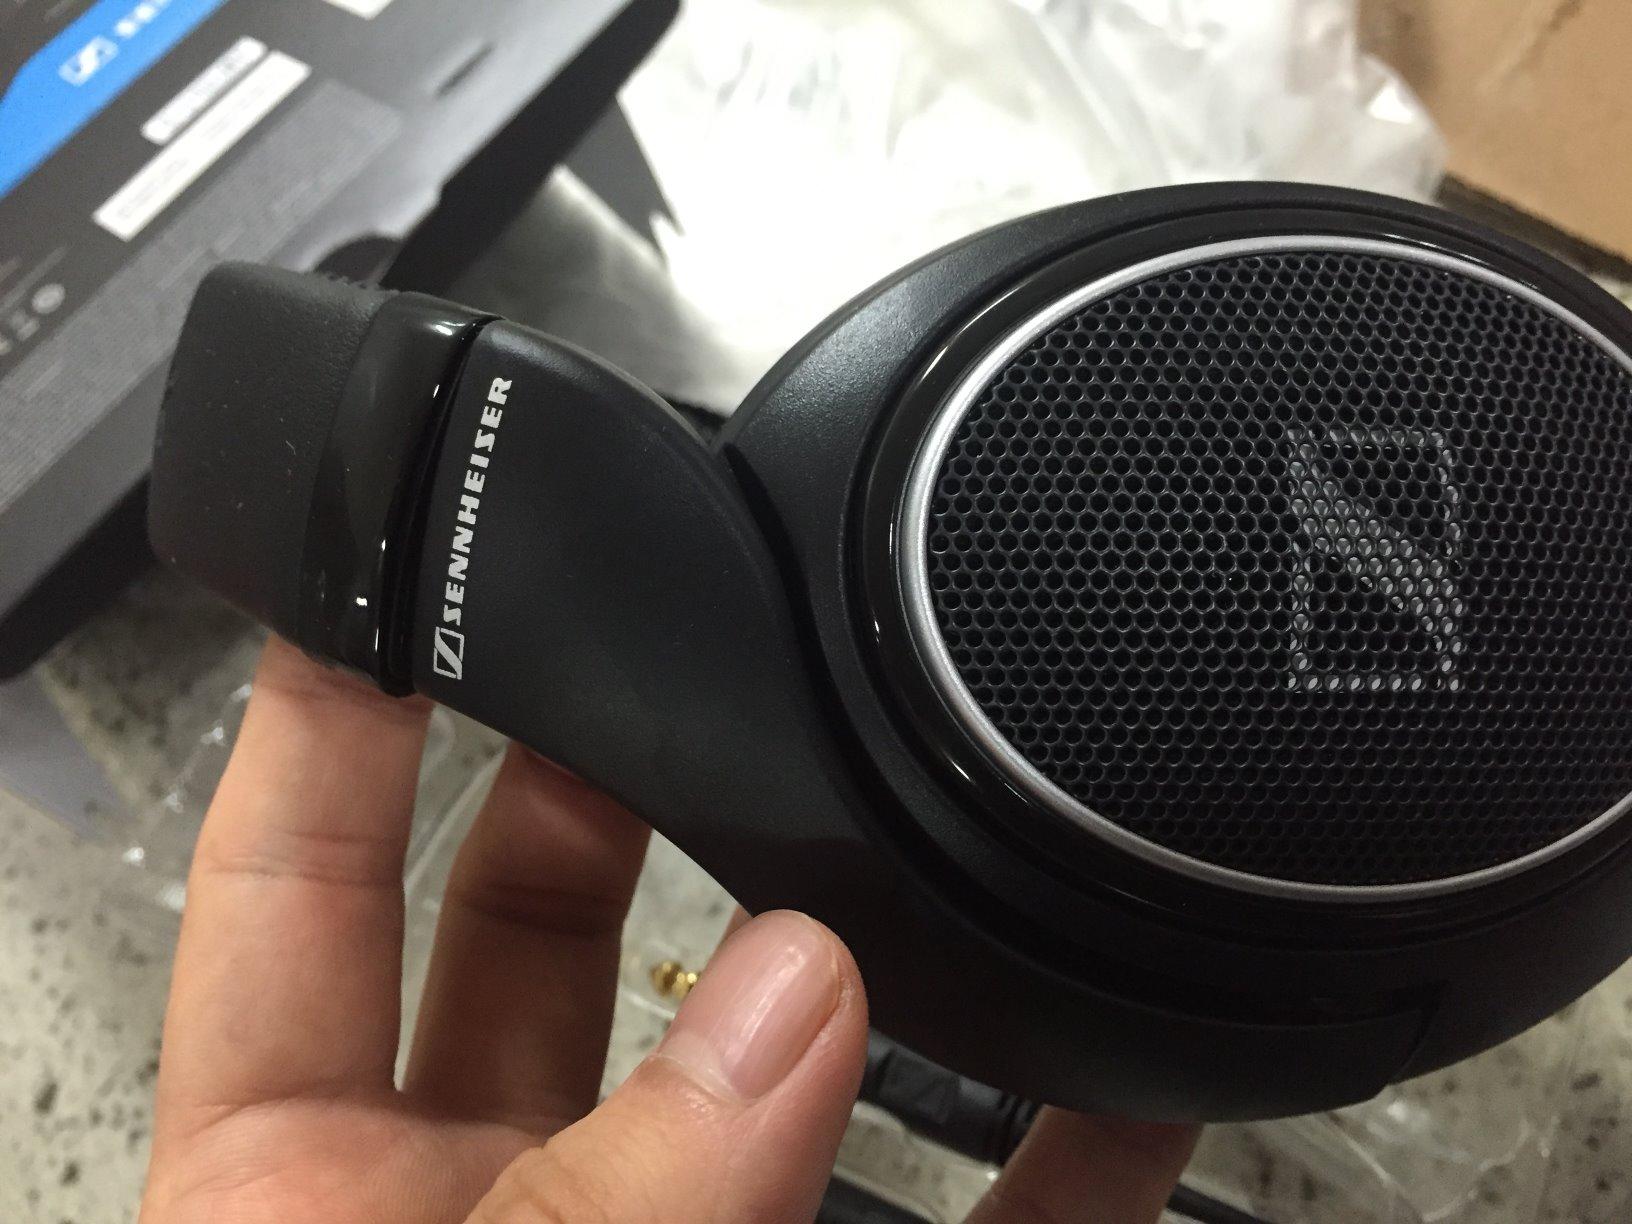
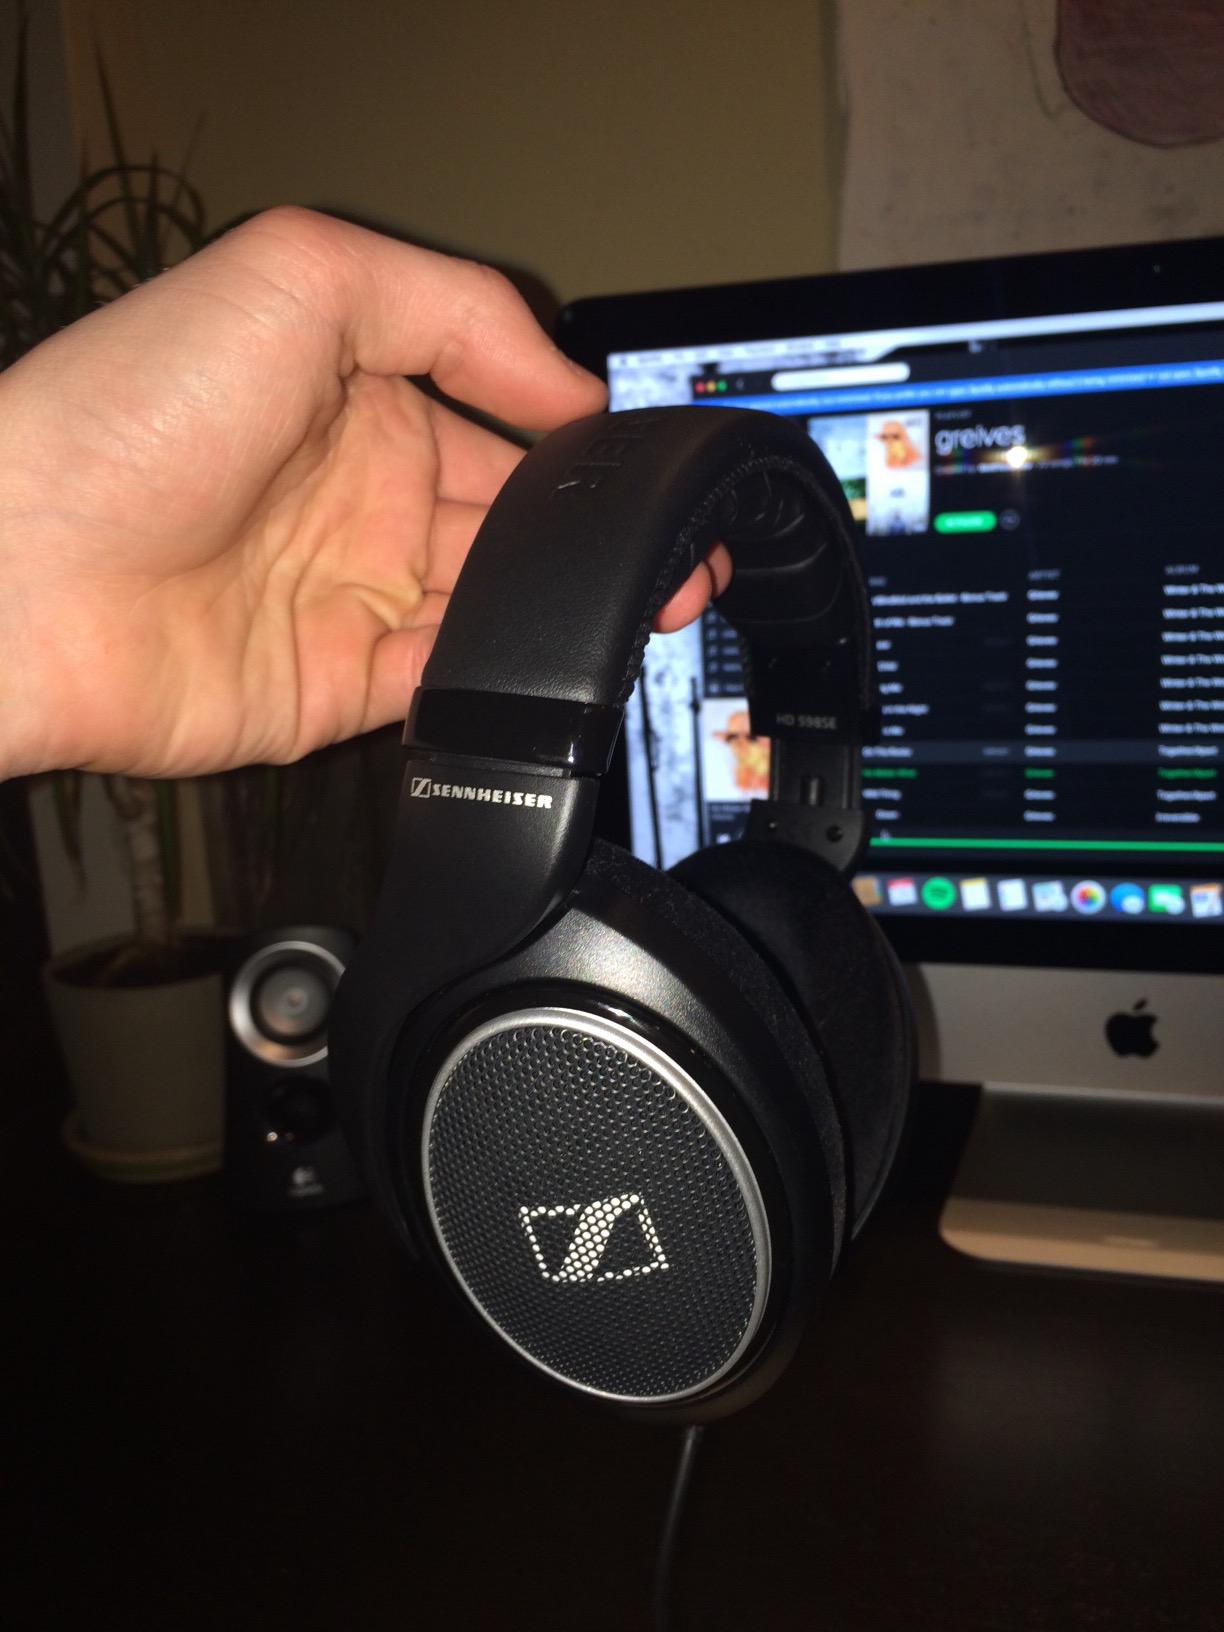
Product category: headphones
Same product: yes